Ranabima Royal College

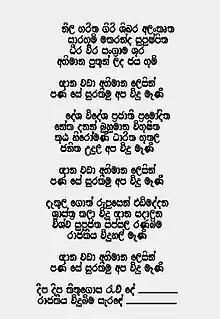
The College Anthem

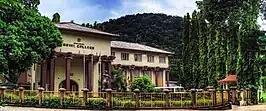
Front View Of The College

Ranabima Royal College also known as Royal College, Ranabima is a provincial school in Gannoruwa near Kandy, Sri Lanka. The school is surrounded by Gannoruwa and Hanthana Mountains, and is situated on the bank of the Mahaweli river. Dividos sanctuary is located just beside the school, as are the Royal Botanical Gardens and University of Peradeniya. The agricultural research facilities of the Department of Agriculture are also located beside the school. The school is approximately from Peradeniya via the New Colombo–Kandy highway and approximately from the centre of Kandy.